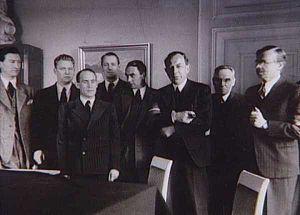
Frode Jakobsen, né le 21 décembre 1906 à Østre Jølby et mort le 15 juin 1997 à Himmelev, est un écrivain et homme politique danois, principalement connu pour ses activités de résistance à l'occupation allemande du Danemark pendant la Seconde Guerre mondiale.